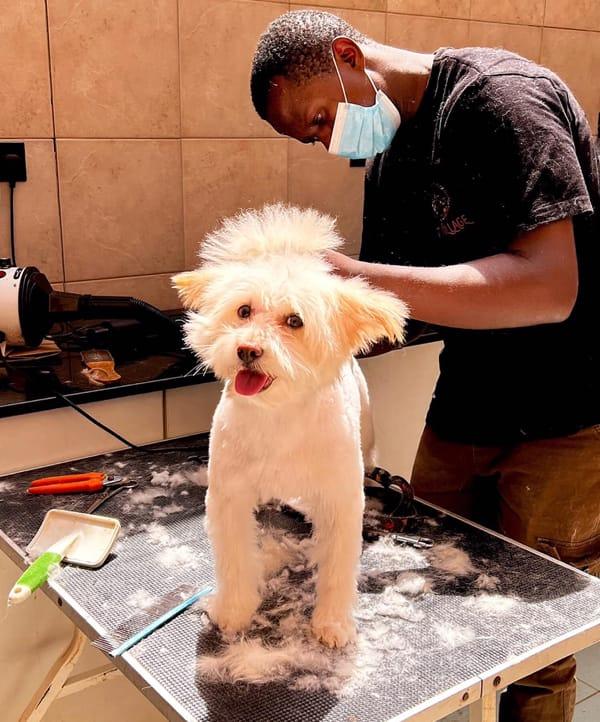
Mtaalamu wa mifugo akiwa amevalia barakoa, wakati anaendelea kumchunguza mbwa aliyeletwa ofisini kwake, ili kugundua tatizo la changamoto aliyonayo na kumpatia matibabu.